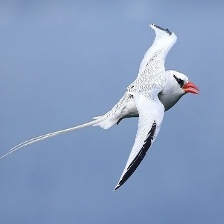
Species: RED BILLED TROPICBIRD
Scientific name: PHAETHON AETHEREU